Shiramine Shrine

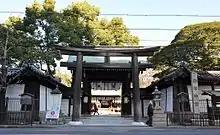
Shrine exterior

The lucky charm(叶う輪 Kanauwa) of Shiramine Shrine is very popular to worshipers. Kanauwa is Lucky charm of sports.